MidAmerica Nazarene University

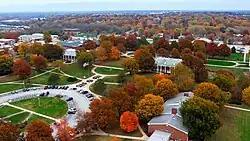
MidAmerica Nazarene University Campus

Mid-America Nazarene College (MANC) was founded in 1966. In 1996 Mid-America Nazarene College formally changed its name to MidAmerica Nazarene University (MNU).